Blue Moon City

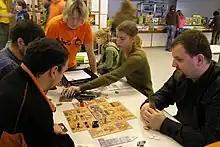
Players during a 2009 local meetup

Mikko Saari from "Lautapeliopas" praised the game's elegance and engagement. He stated that the game was "not very far from popular card-based war games in terms of basic mechanics". It also won the 2006 "Meeples' Choice Award", and was ranked 4th Place in the 2006 "Deutscher Spiele Prei"s. It was also nominated for the 2006 "Spiel des Jahres" awards.